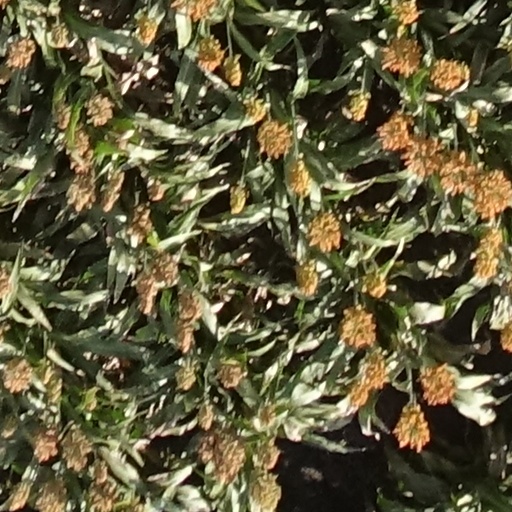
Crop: sorghum